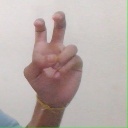
अक्षर: ई